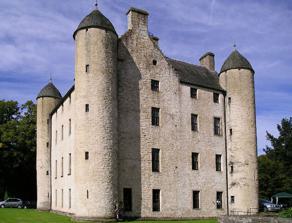
Building: Methven Castle
Country: United Kingdom
Year built: 1664
Methven Castle Methven Castle is a privately owned 17th-century house situated east of Methven , in Perth and Kinross , Scotland . History The lands of Methven were owned by the Mowbray family from the 12th century. The Mowbrays supported the claim of John Balliol against Robert the Bruce , and on the latter's victory Methven was confiscated by the crown, and given to Walter Stewart , the Bruce's son-in-law. His descendant, Walter Stewart, Earl of Atholl , was deprived of the lands following his involvement in a plot to kill King James I . The castle sustained a siege in 1444, and was visited by King James II in 1450. King James IV visited several times in the 1490s. Methven Castle was given to Margaret Tudor (1489–1541), queen of James IV , King of Scots, and daughter of Henry VII of England , on 29 May 1503 as part of her marriage gift. She lived at Methven after her third marriage to Henry Stewart, 1st Lord Methven , in 1528. Margaret Tudor died here on 18 October 1541. After the third Lord Methven died without heir in 1584, King James VI gave Methven to his favourite, the Duke of Lennox . In 1664 the estate was purchased by Patrick Smythe of Braco. The present building is dated 1664, and was designed and built by the mason-architect John Mylne . It may incorporate older work including the central spine wall. An early drawing for Methven by Patrick Smythe shows a plan with similarities to Pitreavie Castle near Dunfermline. The architect James Smith may have been involved in the project. The Smythe family remained in possession throughout the 18th and 19th centuries, making additions to the castle and the grounds. In 1923 the castle was sold, and changed hands several times until 1984, when owner and architect Kenneth Murdoch began extensive restoration work. The east wing was demolished, following the west wing which was pulled down in the 1950s, leaving only the 17th-century house, which was given a new roof. The castle is currently owned by David Murdoch, and is a category A listed building . Architecture It comprises a square, four-storey main block, with narrow circular towers at each corner. These have ogee -shaped roofs, and the whole building is harled . The north front has a pair of crow-stepped gables , linked by a balustrade. An east wing was added first, then a western extension with a bay window , built around 1815, probably by James Gillespie Graham . Graham produced designs for rebuilding the whole structure, but this was never carried out. The building also had a clock tower, but this was demolished around 1965. Inside, the building was remodelled in 1800, and only a stair remains of the original interiors. Grounds Parkland was laid out around the castle from the late 18th century. David Smythe, Lord Methven planted many of the woodlands, and a walled garden was constructed in 1796. In 1830 a pinetum, an arboretum consisting of conifers, was established, and is considered the first in Scotland. David's son William continued to expand the estate and constructed glasshouses. Although the woodlands continued to be managed into the 20th century, the gardens were neglected and numerous trees felled, including much of the pinetum, in the 1950s. The largest surviving tree is the Pepperwell Oak, with a girth of 22 feet 10 inches (6.96 m), as measured in 1985. In 1883 this tree was thought to be already 400 years old. The parks and gardens are listed in the Inventory of Gardens and Designed Landscapes in Scotland , the national listing of significant gardens. References Wikimedia Commons has media related to Methven Castle .